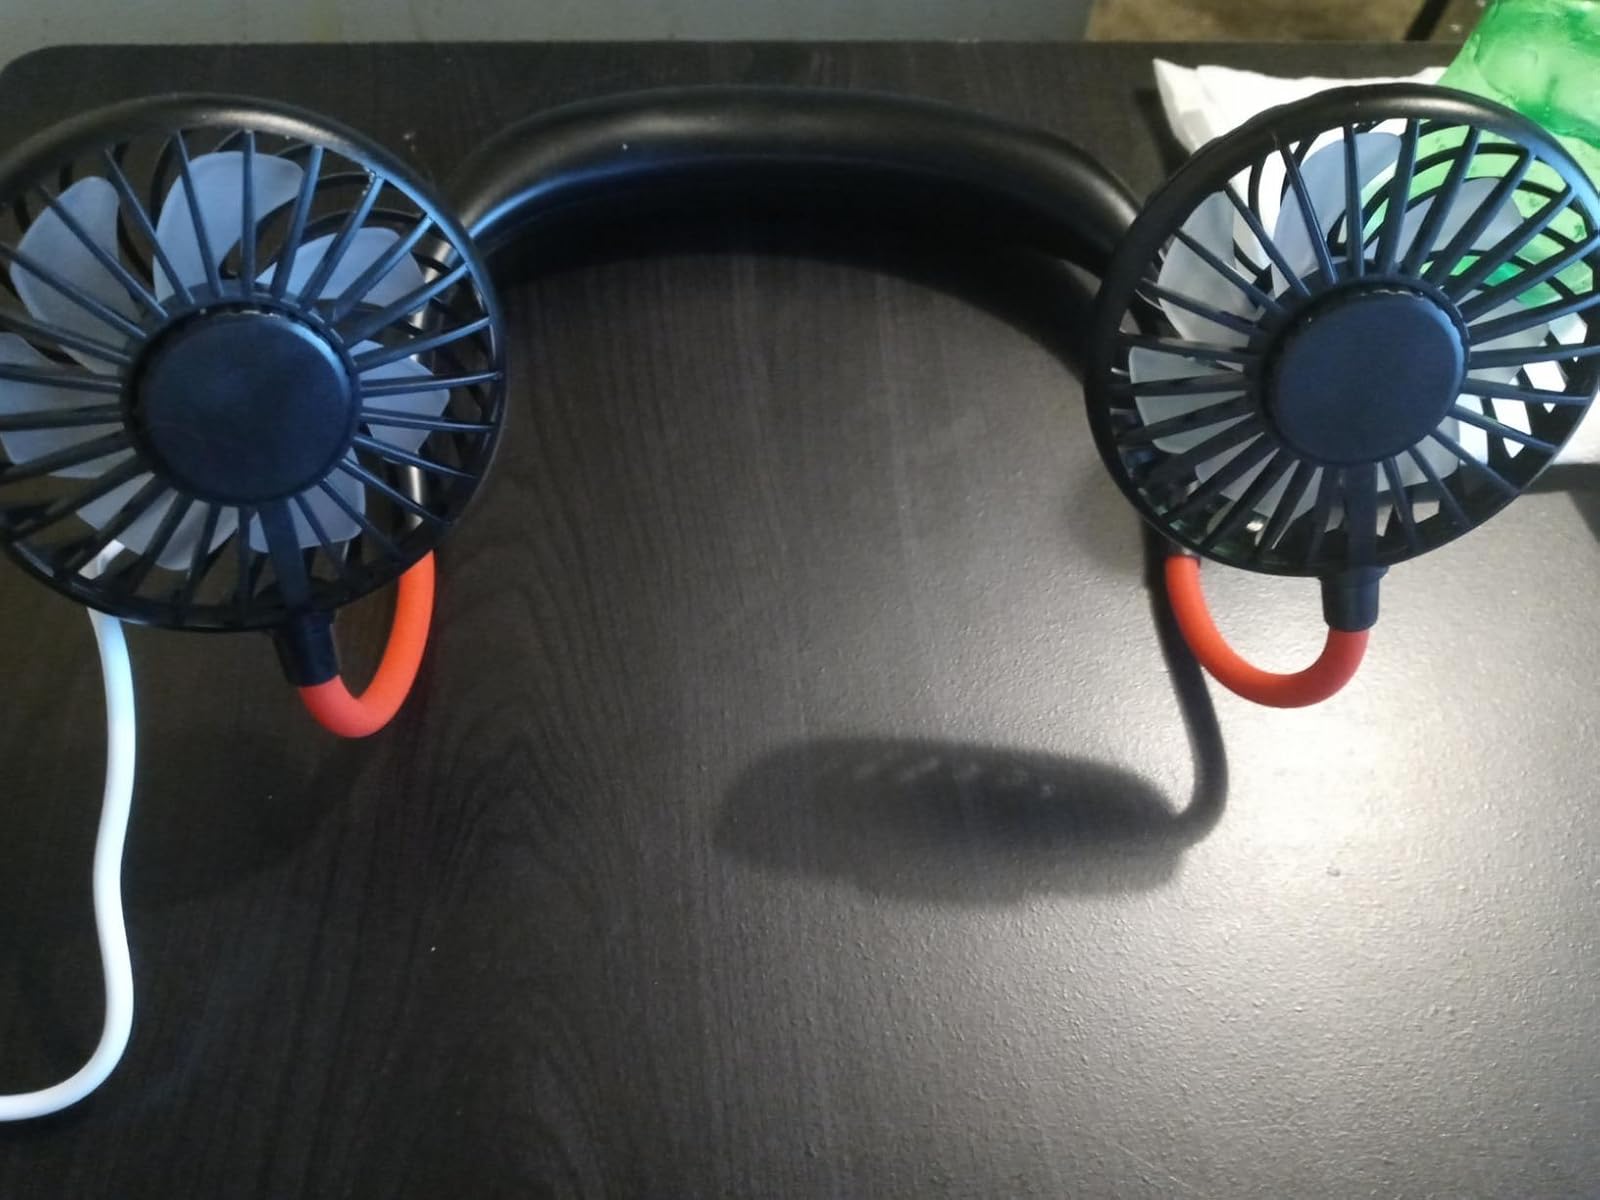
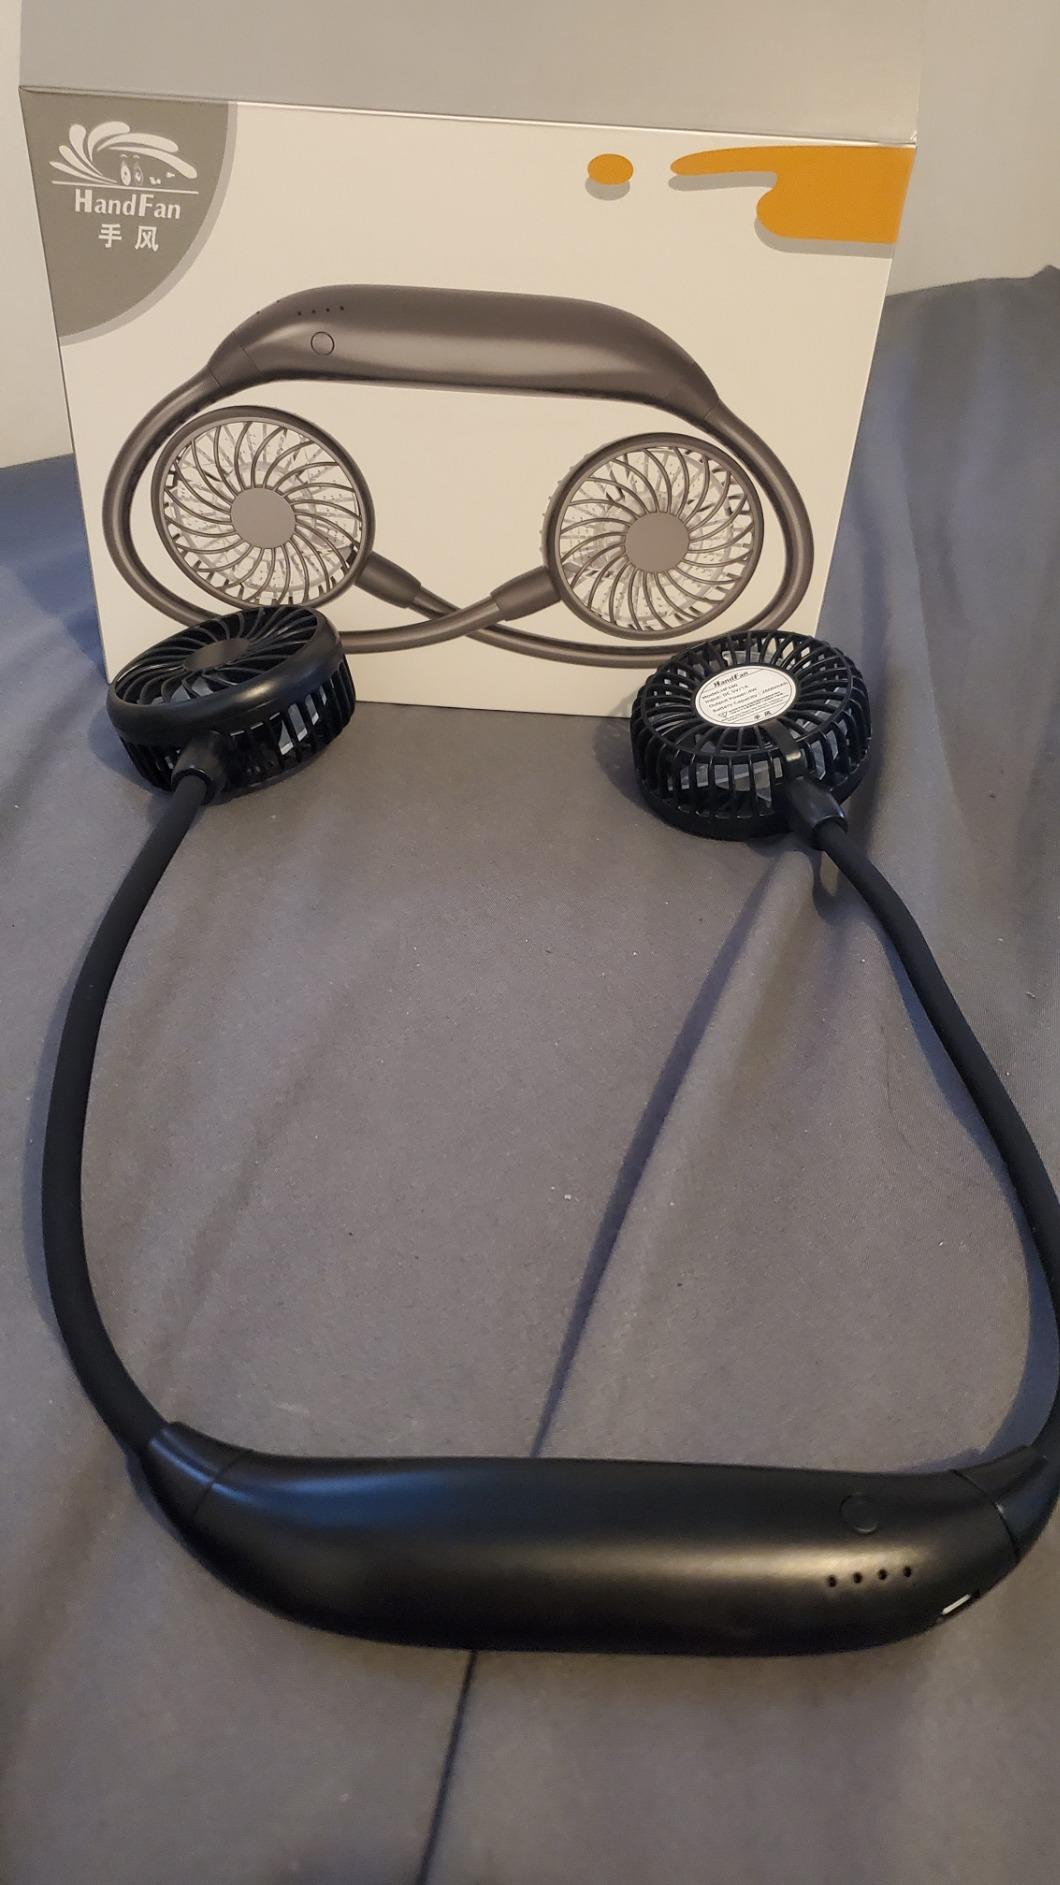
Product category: fan
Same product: no